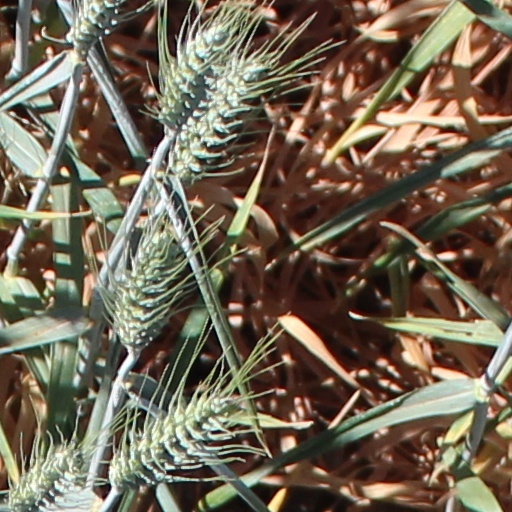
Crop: wheat